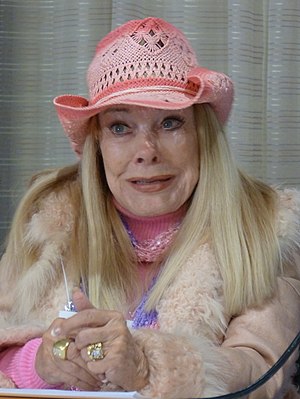
Terry Moore
Terry Moore er en amerikansk skuespiller og model. Hun blev nomineret til en Oscar for bedste kvindelige birolle for sin præstation i filmen Kom tilbage, lille Sheba. Moore har også spillet i film som Fantomet fra Afrika, Papa Langben, Når man er ung og Hærens glade gutter.